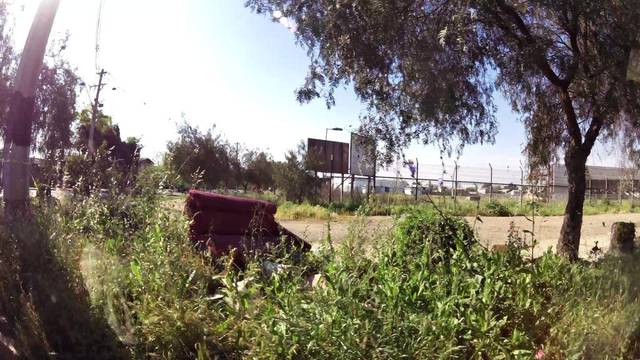
Region: Chile
Coordinates: -33.588, -70.639